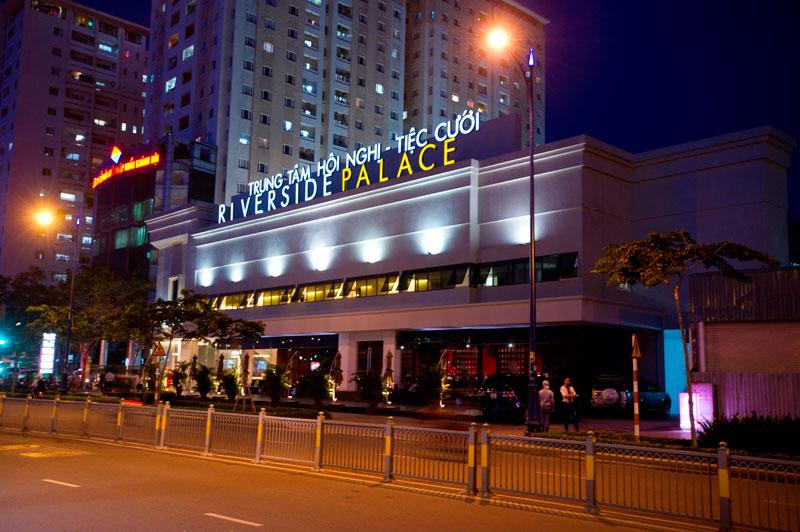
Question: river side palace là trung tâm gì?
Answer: trung tâm hội nghị - tiệc cưới